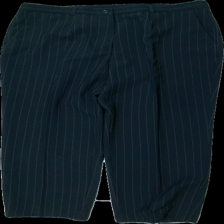
View: front
Type: Trousers
Category: Unisex
Brand: Missing
Colors: Blue
Material: 100% polyester
Pattern: Striped
Cut: Regular
Season: All
Price range: <50
Recommended usage: Reuse